Insect

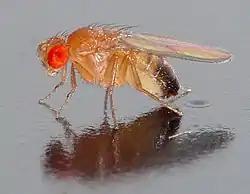
The fruit fly "Drosophila melanogaster" is a widely used model organism.

Many insects are considered pests by humans. These include parasites of people and livestock, such as lice and bed bugs; mosquitoes act as vectors of several diseases. Other pests include insects like termites that damage wooden structures; herbivorous insects such as locusts, aphids, and thrips that destroy agricultural crops, or like wheat weevils damage stored agricultural produce. Farmers have often attempted to control insects with chemical insecticides, but increasingly rely on biological pest control. This uses one organism to reduce the population density of a pest organism; it is a key element of integrated pest management. Biological control is favored because insecticides can cause harm to ecosystems far beyond the intended pest targets.